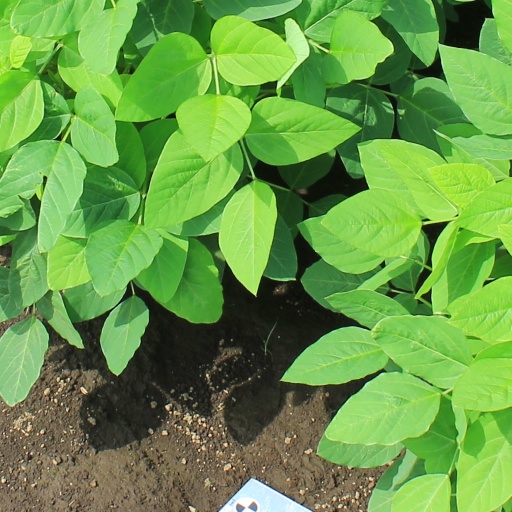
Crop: soybean